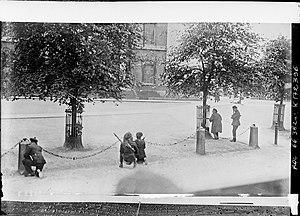
pendant la fusillade devant la maison des douanes, Dublin, 25 mai 1921